Benjamin Franklin Academics Plus School

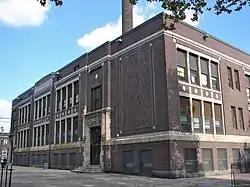
Benjamin Franklin School, October 2010

The Benjamin Franklin Academics Plus School is a historic elementary school in the Crescentville neighborhood of Philadelphia, Pennsylvania. It is part of the School District of Philadelphia.